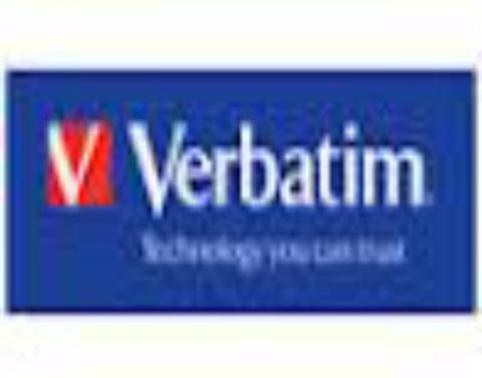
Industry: Necessities